Southbridge-Sargent Manufacturing District

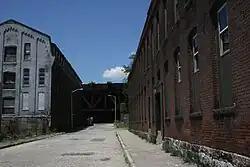

The Southbridge-Sargent Manufacturing District encompasses a collection of three 19th-century factory buildings near a historically important railroad junction in southern Worcester, Massachusetts. They were built near the intersection of Sargent and Gold Streets, just south of Southbridge Street. The location is close to a junction of three major railroads: the Boston and Albany, the Norwich and Worcester, and the New York, New Haven, and Hartford. The area was once a major industrial part of the city, but has lost many of its historic factory buildings in the 20th century.